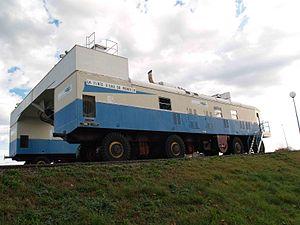
La pente d’eau de Montech est un ascenseur à bateaux établi sur le canal latéral à la Garonne, sur la commune de Montech en Tarn-et-Garonne dans le sud-ouest de la France. Il est géré par l'établissement public des Voies navigables de France et permet de remplacer un groupe de 5 écluses successives. L'installation est actuellement hors-service jusqu'à nouvel ordre. Un projet est en cours pour la remettre en service. Cet ouvrage et son homologue de Fonserannes — plus récent et qui vient de bénéficier d’un réaménagement — sont uniques au monde.